Umbanda

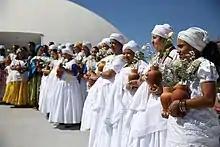
Practitioners of Candomblé and Umbanda at an event run by Brazil's Ministry of Culture in 2018

If "exús" possess a medium during the session, they will generally be exorcised. If a client is diagnosed as being harassed by "exús", efforts will be made to "tirar" (pull out) this entity from the person's body. Sometimes, multiple mediums will do so, placing their hands on the patient and absorbing the "exú" into themselves; it is believed that they have the ability to defend themselves from its influence. In some instances, clients have also reported being possessed during the ceremony. Once the "consultas" are over, services often end with prayers and "pontos". The practitioners will then change out of their ceremonial clothing and leave. Mediums who were possessed often report no memory of the events that transpired during the possession.